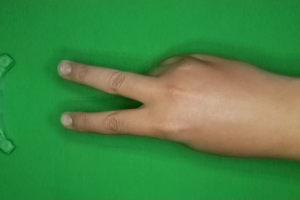
Label: scissors